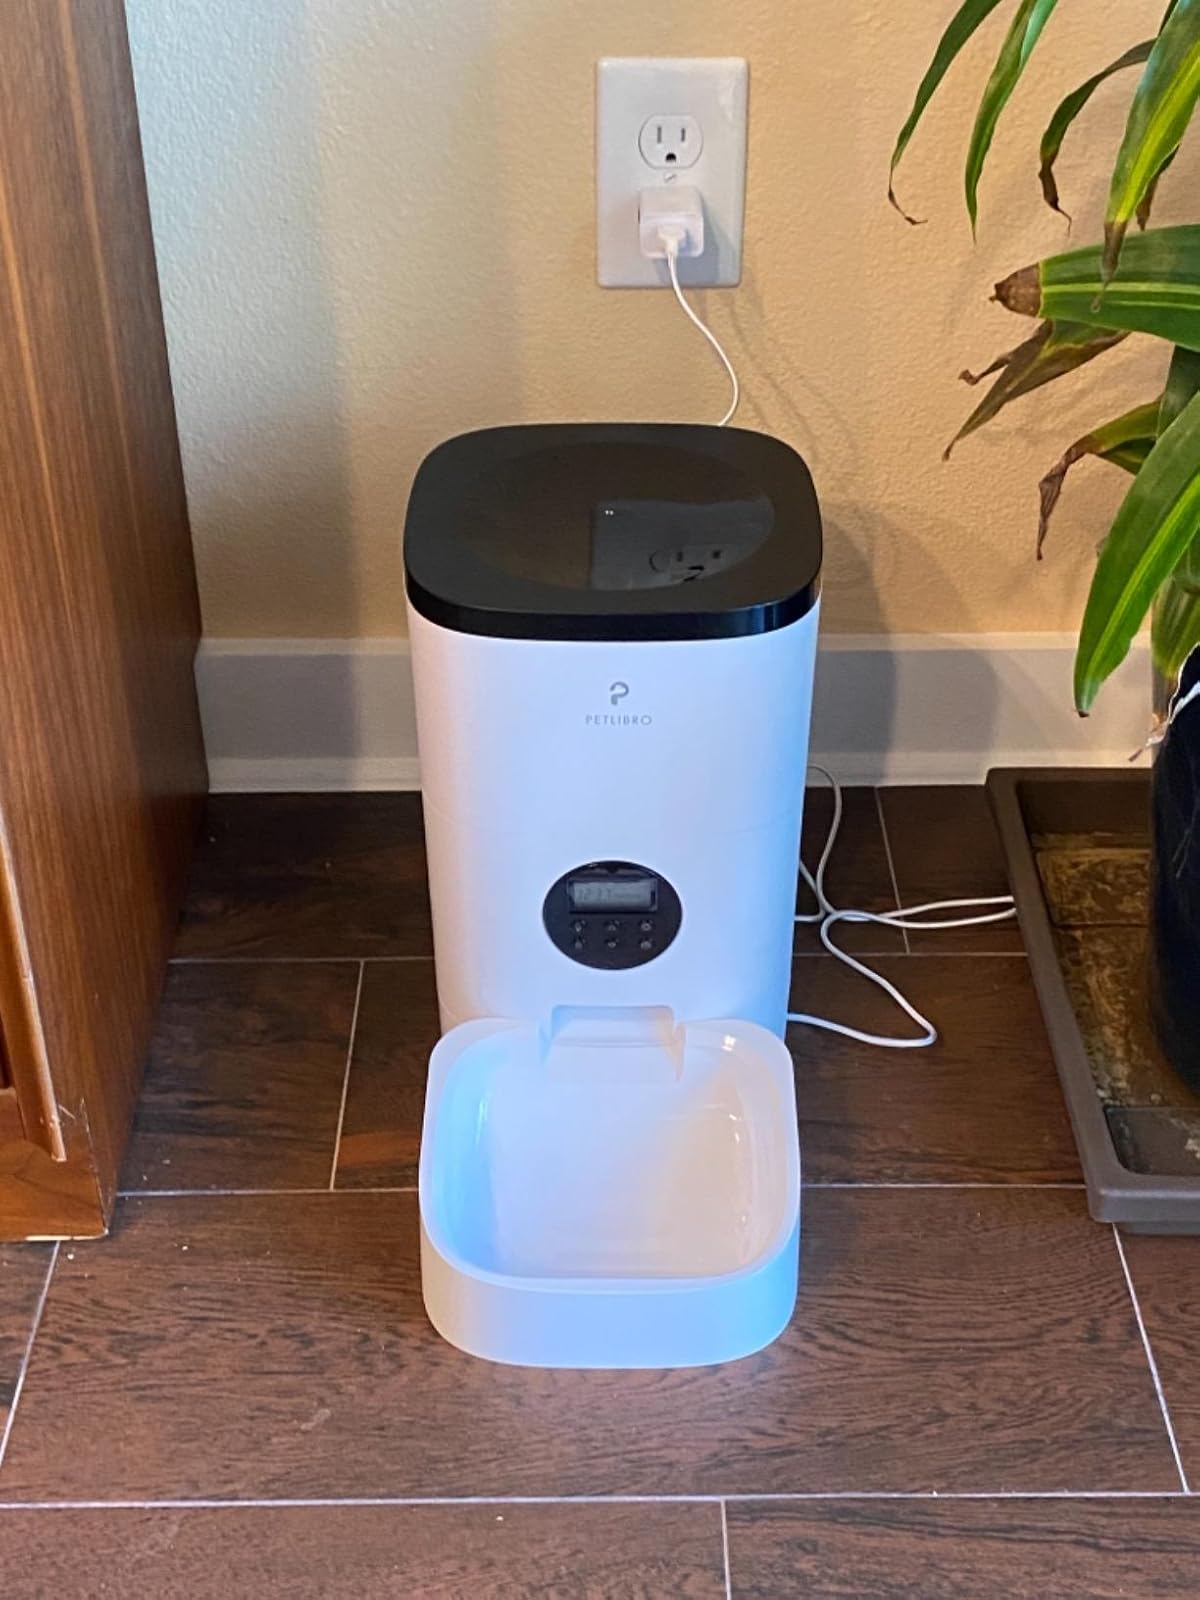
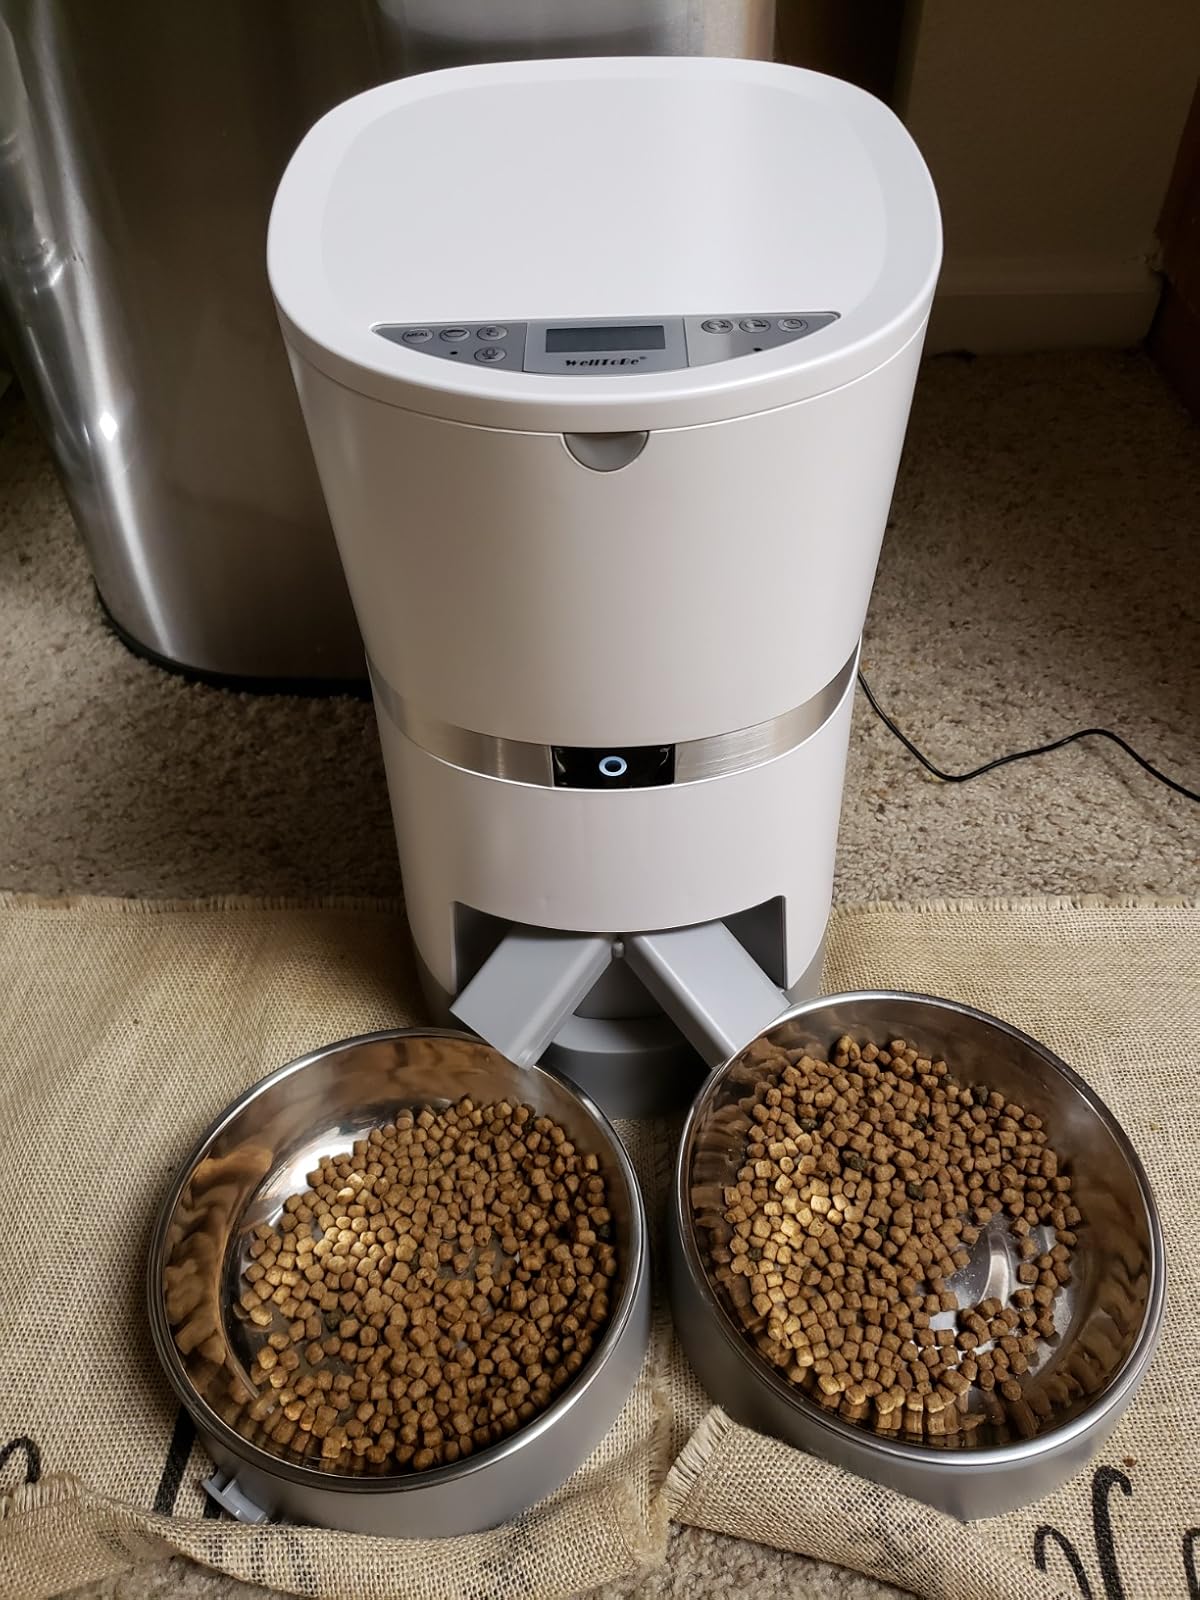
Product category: items_feeder
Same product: no